James Jones (running back, born 1961)

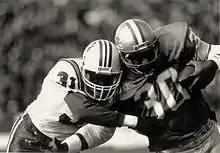
Jones ("right") playing for the Detroit Lions in 1985

James Roosevelt Jones (born March 21, 1961) is an American former professional football player who was a fullback in the National Football League (NFL) for 10 seasons during the 1980s and early 1990s. Jones played college football for the Florida Gators and then played professionally for the Detroit Lions and the Seattle Seahawks of the NFL.